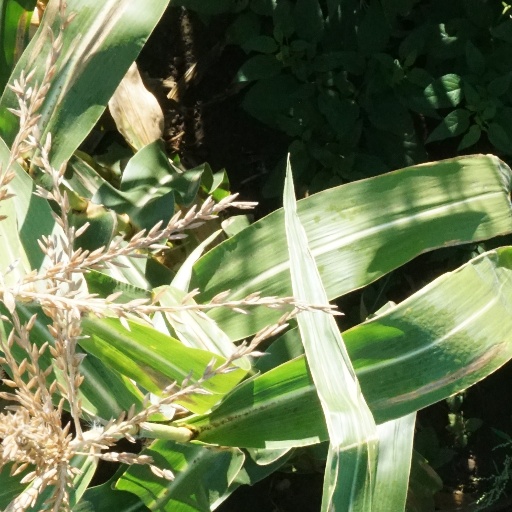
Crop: maize; corn